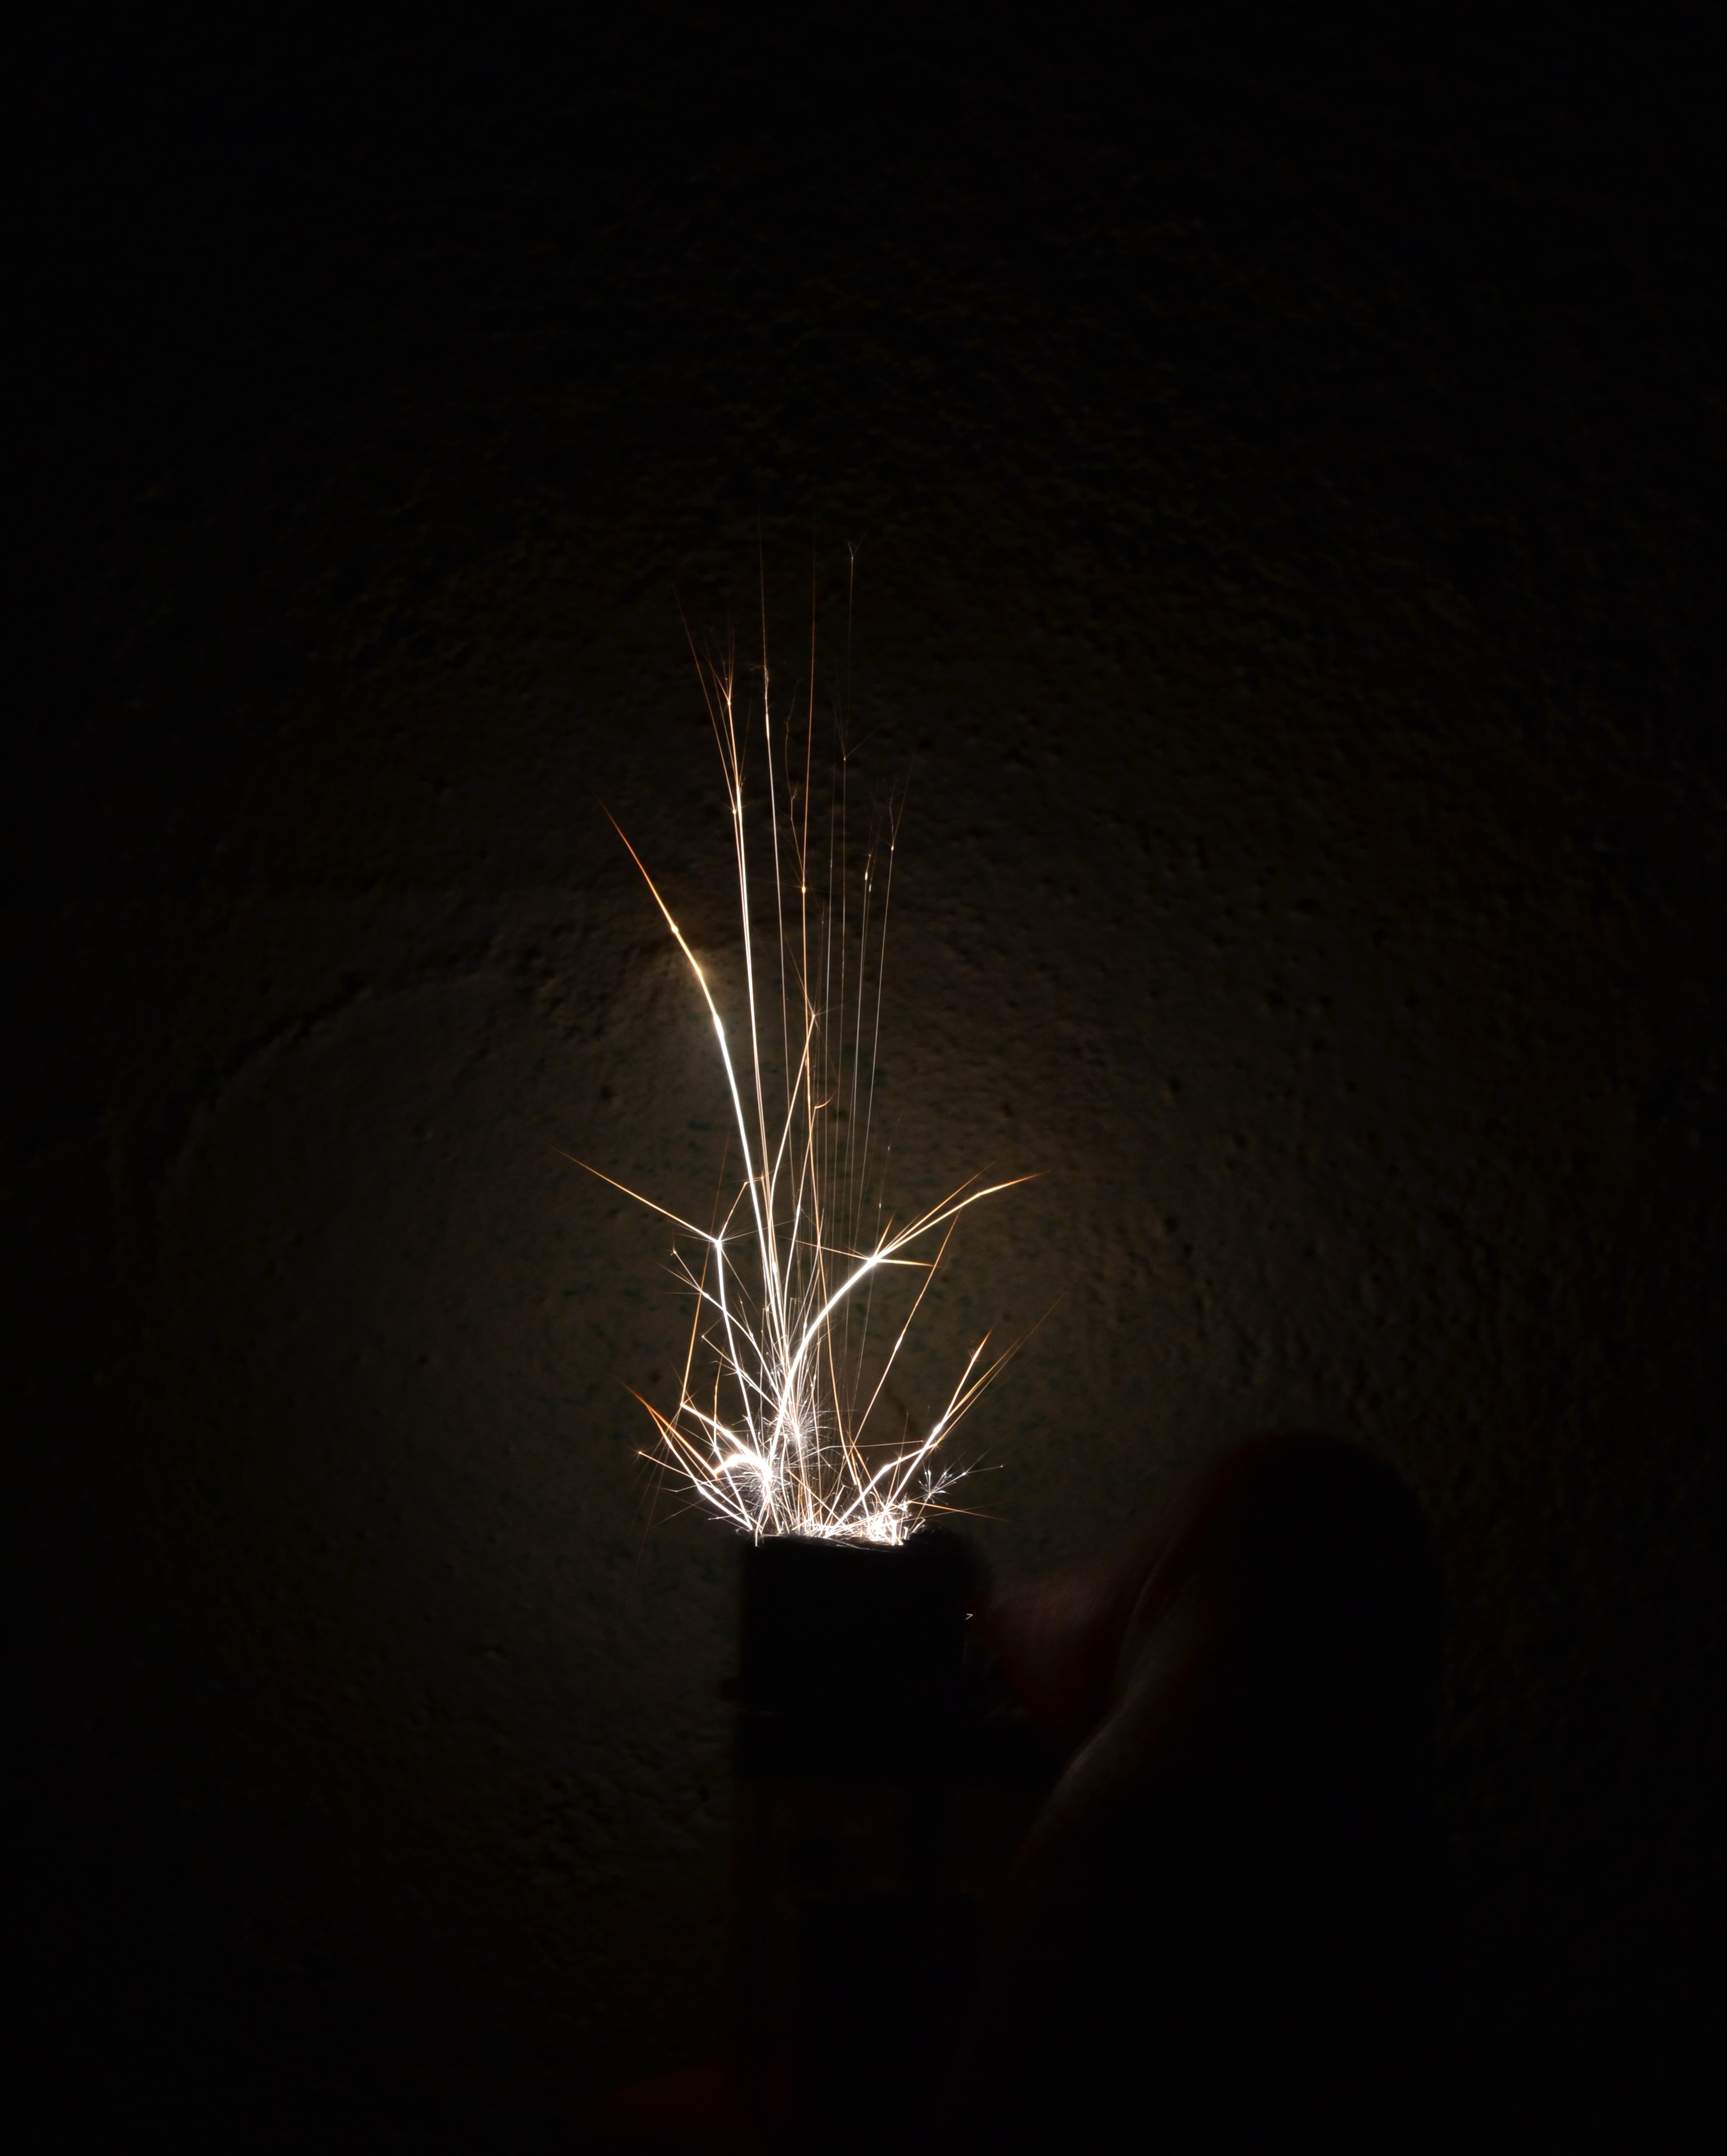
light, night, dark, sparkler, reflection, darkness, yellow, lighting, energy, lighter, fireworks, hot, light fixture, hand lighter